Lleyton Hewitt

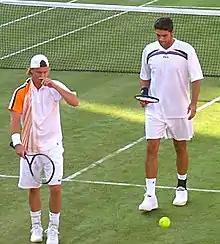
Hewitt and fellow Australian Mark Philippoussis confer during a doubles match at the 2005 Queen's Club Championships.

In 2000, Hewitt reached his first Grand Slam final at the Wimbledon mixed doubles partnering Belgian Kim Clijsters, his then girlfriend. They lost the match, to Americans Kimberly Po and Donald Johnson. Hewitt later won his first Grand Slam title at the US Open when he along with Max Mirnyi claimed the men's doubles championship, thus becoming the youngest male (at 19 years, 6 months) to win a Grand Slam doubles crown in the open era. At the end of the year, Hewitt became the first teenager in ATP history to qualify for the year-end Tennis Masters Cup (ATP World Tour Finals).